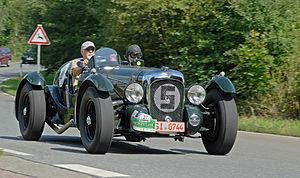
Les 24 Heures du Mans 1939 sont la 16ᵉ édition de l'épreuve et se déroulent les 17 et 18 juin 1939 sur le circuit de la Sarthe.